Mogambo

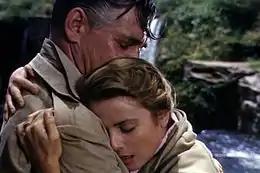
Clark Gable and Grace Kelly in "Mogambo"

Marswell rescues Linda from a panther, and Honey Bear sees that they are attracted to one another. After Marswell talks to Linda privately, he agrees to take the Nordleys into gorilla country, while also taking Honey Bear part of the way to join the district commissioner, who can then take her back to civilization. However, they find the commissioner mortally wounded by recently belligerent Samburu tribesmen. With reinforcements days away, the small party narrowly escapes, taking the commissioner with them. Meanwhile, a serious romance is developing between Marswell and Linda. Only Donald is blind to the situation. Marswell plans to tell him about how he and Linda feel, but has second thoughts after realizing how much Donald loves his wife and perhaps how she would be better off remaining with him. The situation is aggravated when Marswell reluctantly shoots a gorilla to save Donald, blowing a chance to capture a baby gorilla. Marswell goes back to camp, depressed, and begins drinking heavily in his tent. Honey Bear joins him.